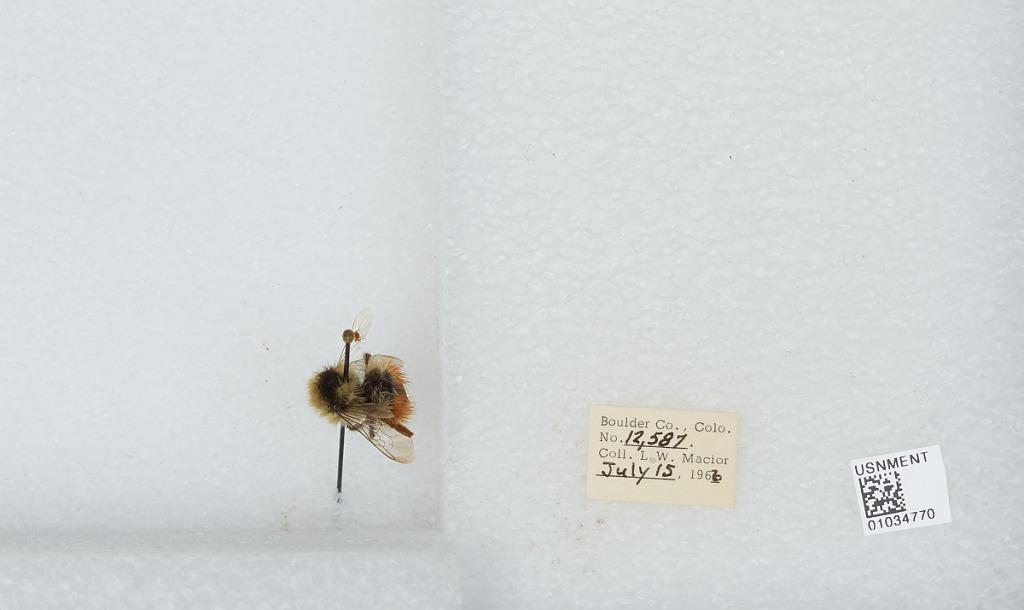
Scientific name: Bombus (Pyrobombus) sylvicola Kirby
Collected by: L. Macior
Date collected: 1966-7-15
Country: United States
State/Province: Colorado
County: Boulder
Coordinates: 40.0722, -105.584